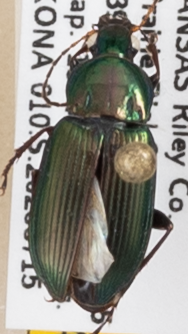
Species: Poecilus chalcites
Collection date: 2020-07-15
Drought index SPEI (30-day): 0.444
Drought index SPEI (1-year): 0.8
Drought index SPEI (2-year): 2.09